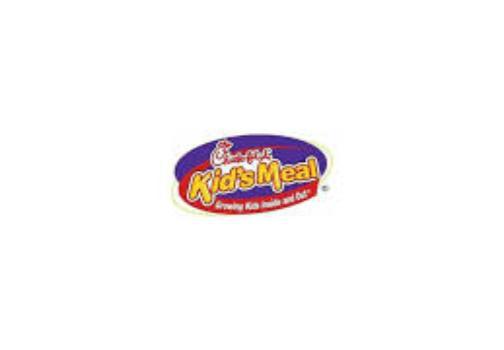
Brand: Chick-fil-A
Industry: Food